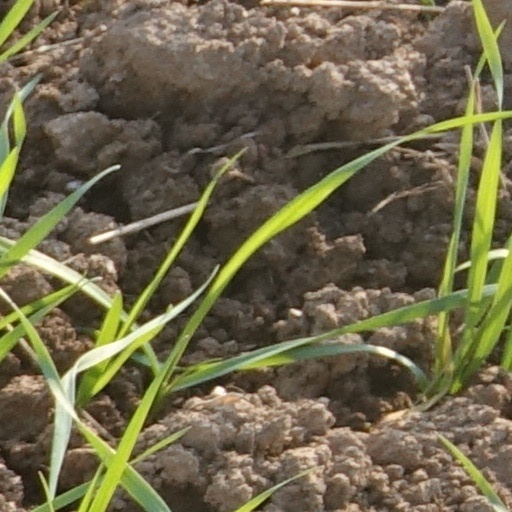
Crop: wheat